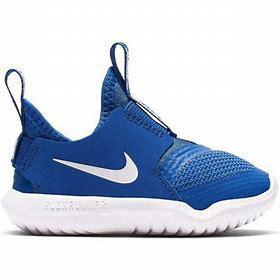
Brand: Nike
Model: Flex Runner 2